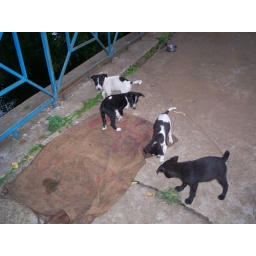
This litter was near a boat house in Yercard hill resort.